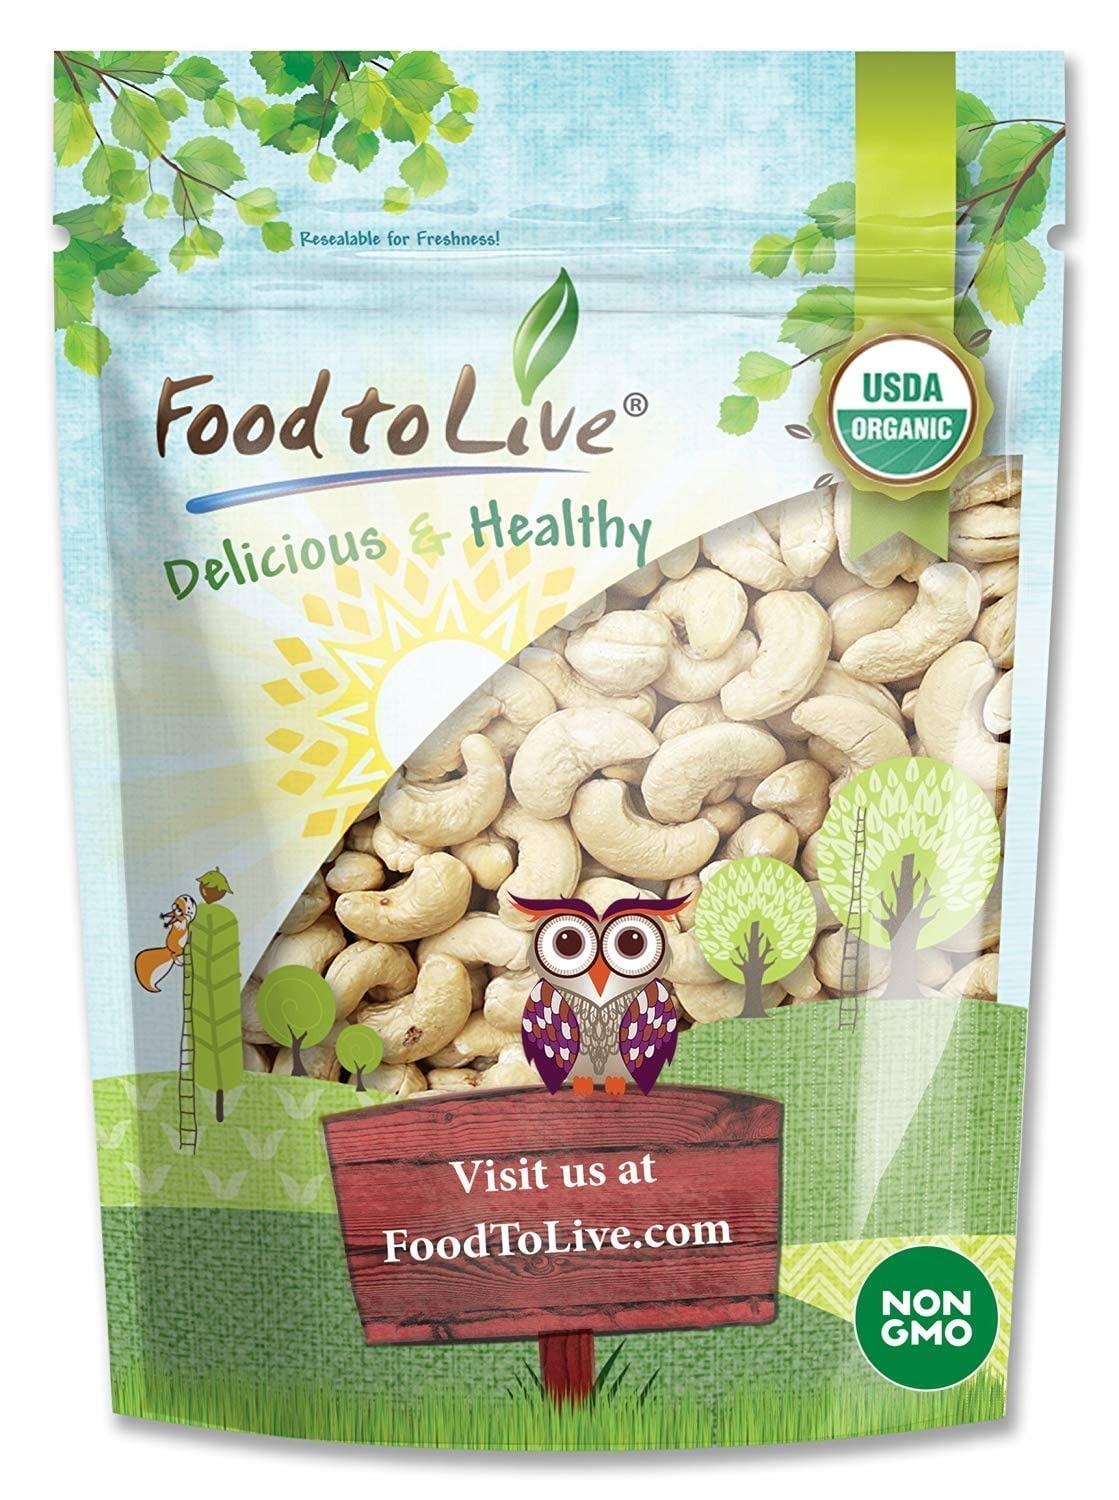
Item Name: Food to Live - Organic Cashews, 8 Ounces Whole, Unsalted, Non-GMO, Kosher, Raw, Vegan, Bulk
Bullet Point 1: ✔️ Non-GMO, raw, shelled, Organic cashews of the highest quality. Vegan-friendly!
Bullet Point 2: ✔️ The rich, buttery taste you will definitely fall in love with. Can be eaten raw or roasted.
Bullet Point 3: ✔️ Perfect for making delicious cashew milk or adding to a variety of dishes.
Bullet Point 4: ✔️ If stored correctly, Food to Live Organic Whole Cashews will remain fresh for months.
Bullet Point 5: ✔️ Our unsalted cashews can be roasted and flavored with spices to suit your taste.
Product Description: Delicious Organic Cashew nuts from Food to Live make a great snack. Nutritional Value Cashews are extremely nutritious nuts. They provide you with a mix of essential minerals and vitamins. They are exceptionally rich in B vitamins, copper, iron. Directions Food to Live resealable bag will help you keep the nuts fresh if you close it securely and store them in a cool, dark place. You can store them in the fridge for up to 9 months. . Due to their rich sweet flavor, cashews are often added to sauces, desserts, and confections. They also go well when sprinkled over salads made from either vegetables or fruits. This product is processed in a facility that also processes wheat.
Value: 8.0
Unit: Ounce

Price: 10.09